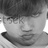
Emotion: sad